Mike González (catcher)

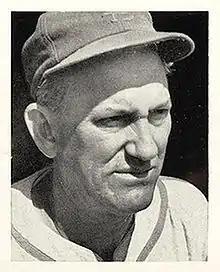
González with the Cardinals

During the 1946 season, the Mexican League, then an insurgent circuit outside the control of "organized baseball", raided Major League teams — notably the Cardinals, Giants and Brooklyn Dodgers — for playing talent, signing Max Lanier, Lou Klein and Fred Martin away from the Cardinals alone. Commissioner of Baseball Happy Chandler responded by banning the "jumping" players for five years, and ruling that any player who competed with or against the jumpers, and any team that employed those banned players, would also lose their professional baseball eligibility.